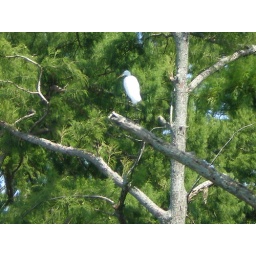
bird in tree at lake